Superior Craton

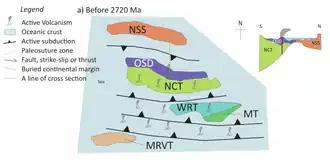
Before 2720 Ma, there were many pieces of microcontinent fragments which E-W trending conduit-like ocean crusts (with unknown extent) separates them.

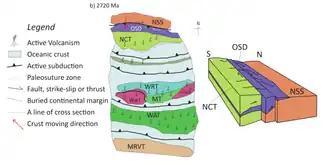
Northern Superior Superterrane moves southward to dock onto the North Caribou Terrane.

Before 2720 Ma, there were many pieces of microcontinent fragments which E-W trending conduit-like ocean crusts (with unknown extent) separates them. During 2720 Ma, active subduction along the Northern Superior Superterrane and the North Caribou Terrane caused the southward drifting of the Northern Superior Superterrane. Over time, it united the North Caribou Superterrane and confined the Oxford-Stull domain, which contains rock assemblages related to the continental margin and oceanic crust. The combination of the Northern Superior Superterrane and the North Caribou Superterrane by subduction marked the initiation of the Superior Craton formation.